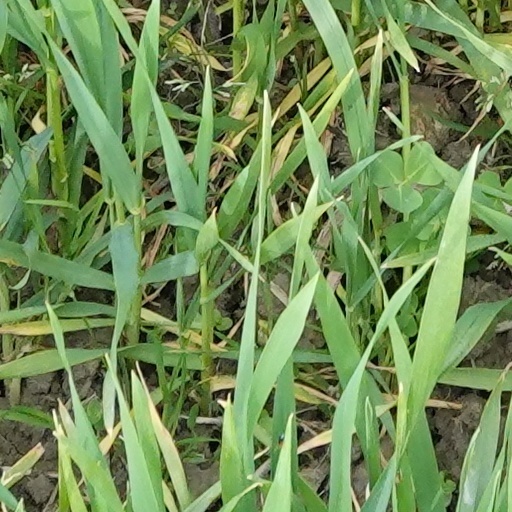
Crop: wheat